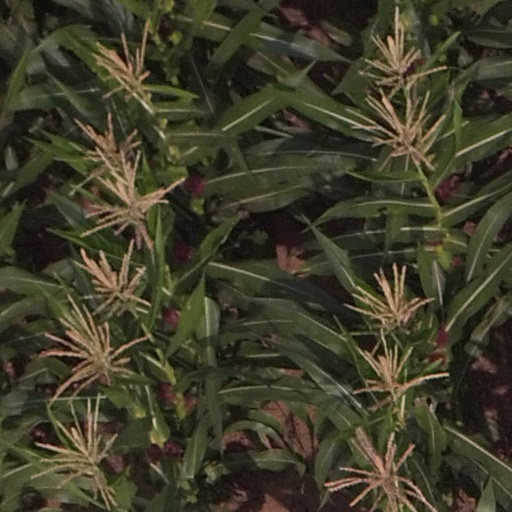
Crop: maize; corn